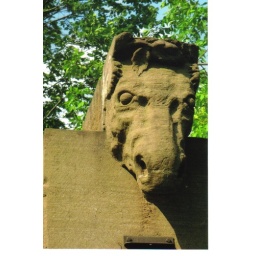
This creature is found peeking over a very large wall located on the grounds of The Guild Inn, Toronto.